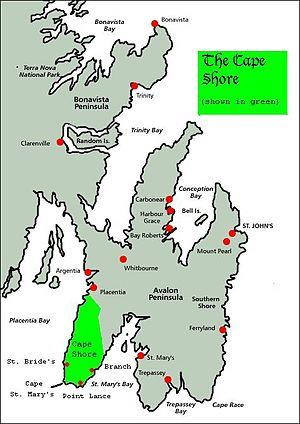
Le cap Shore est une région composant la portion sud-ouest de la péninsule d'Avalon de l'île de Terre-Neuve dans la province de Terre-Neuve-et-Labrador au Canada.